Carthaginian coinage

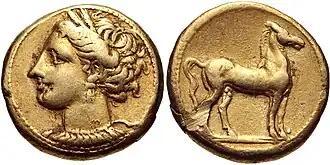
Jenkins-Lewis, Group III (ca. 350-320 BC): electrum shekel.Obverse: wreathed female head. Reverse: Standing horse.

After a hiatus in minting, a new Carthaginian coinage began to be struck between 350 and 340 BC. This new coinage consisted of another series of silver tetradrachms, known as "Series II", with four subgroups (A-D), which lasted until 320/315 BC. These coins have a female head on the obverse, modelled on the depictions of Kore (sub-groups A.i, B, and C.iv) and Arethusa (sub-groups A.ii, C.i-iii, and D) on Syracusan coinage. The reverse usually has a horse standing still, with a palm tree behind it. The first issue has the legend "QRTHDŠT", followed by "M" (𐤌) and "BTW'L" (𐤁𐤕𐤅𐤀𐤋) later in sub-group A, and by ḤB or BḤ (𐤇𐤁 or 𐤁𐤇) in sub-group C.